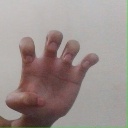
अक्षर: झ